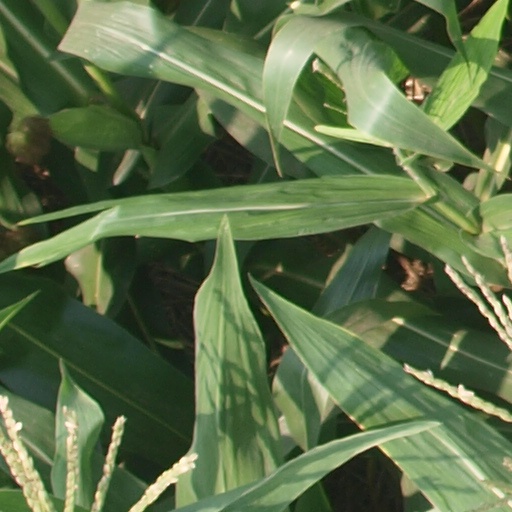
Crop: maize; corn